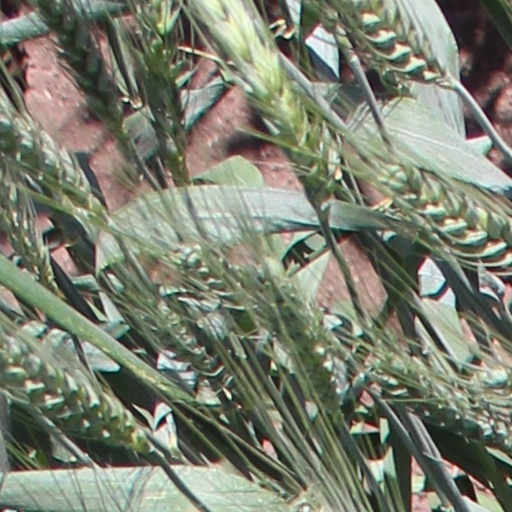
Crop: wheat